List of Olympic medalists in basketball

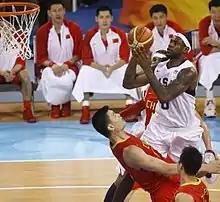
LeBron James (USA, in white) attempts a shot against China's Yao Ming at the 2008 Olympics.

Basketball is a sport contested at the Summer Olympic Games. A men's basketball tournament was first held at the 1904 Olympics as a demonstration; it has been held at every Summer Olympics since 1936. In the 1972 Olympics, the final game between the United States and the Soviet Union was a controversial one, as the game's final three seconds were replayed three times by a FIBA (International Basketball Federation) official without the authority to do so, before the Soviet Union won their first gold medal, which would have been won by the United States if the game was not re-started against the rules. The U.S. filed a formal protest but was rejected by FIBA. As a result, the United States refused to accept the silver medal, and no player has ever claimed his medal. After a protest of the Soviet invasion of Afghanistan, the United States boycotted the 1980 Moscow Olympics. The Soviet Union boycotted the 1984 Los Angeles Olympics in response. Both boycotts affected basketball at the Olympics, as both had successful basketball teams at the time. Until 1992, the Olympics were restricted to "amateur" players. The advent of the state-sponsored "full-time amateur athlete" of the Eastern Bloc countries further eroded the ideology of the pure amateur, as it put the self-financed amateurs of the Western countries at a disadvantage. The Soviet Union entered teams of athletes who were all nominally students, soldiers, or working in a profession, but all of whom were in reality paid by the state to train on a full-time basis. In April 1989, through the leadership of Secretary General Borislav Stanković, FIBA approved the rule that allowed NBA players to compete in international tournaments, including the Olympics. In the next Olympics, the 1992 Summer Games, the "Dream Team" won the gold medal at the 1992 basketball tournament, with an average winning margin of 44 points per game, and without calling a single time out. By this time, the Soviet Union and Yugoslavia no longer existed, but their successor states continued to be among the leading forces. Two newly independent countries of the former Yugoslavia and Soviet Union, Croatia and Lithuania, won the silver and bronze medals respectively.